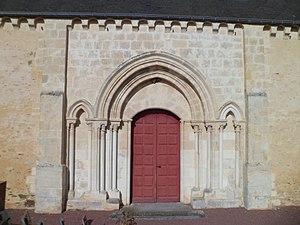
Église Saint-Jean-Baptiste de Missy
Missy est une ancienne commune française, située dans le département du Calvados en région Normandie, devenue le 1ᵉʳ janvier 2016 une commune déléguée au sein de la commune nouvelle de Noyers-Missy puis de celle de Val d'Arry au 1ᵉʳ janvier 2017.
L'église Saint-Jean-Baptiste est une église catholique située à Missy, en France. Elle est inscrite au titre des Monuments historiques.